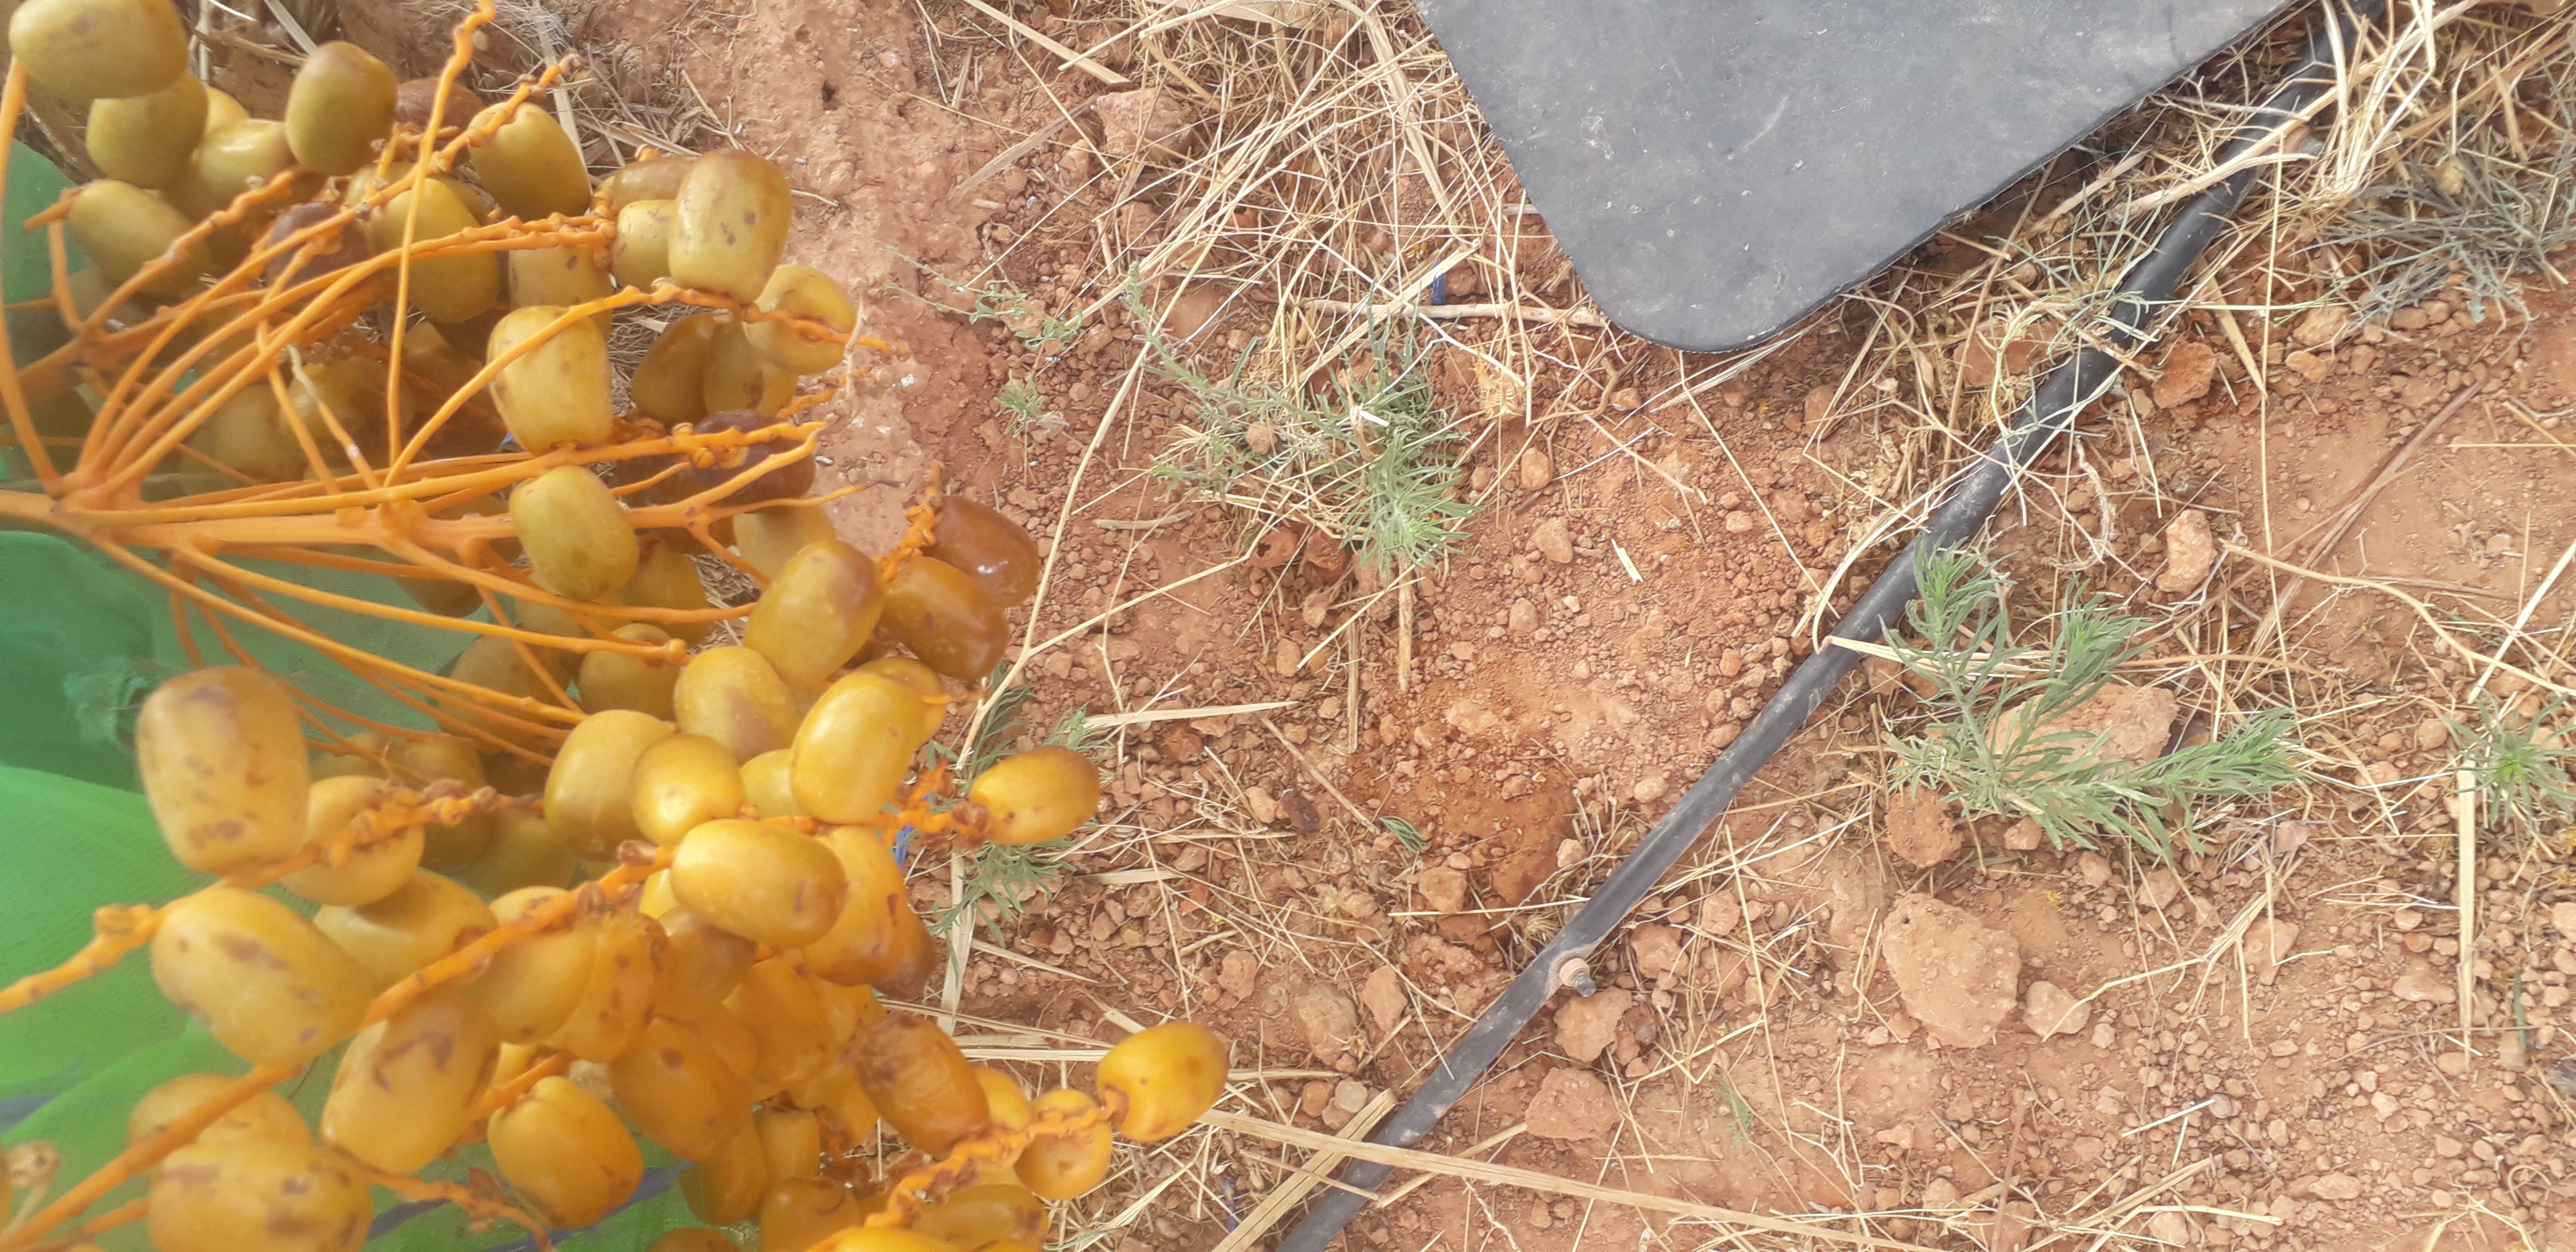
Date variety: Boufagous